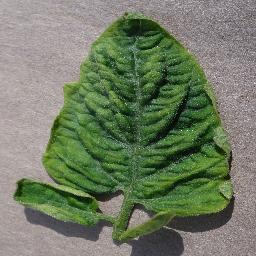
Label: Tomato___Tomato_Yellow_Leaf_Curl_Virus